Mobikom

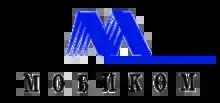

Mobikom is a defunct NMT mobile network in Bulgaria. It existed from 1992 until 2008, although its customer base had drastically fallen in its latter years, since the introduction of GSM.